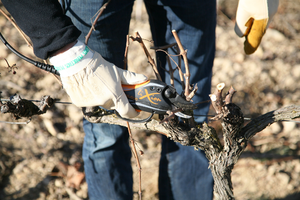
Sécateur Pellenc (Lixion Evolution).
La taille de la vigne est une opération viticole ayant pour but de limiter la croissance démesurée de la vigne pour régulariser la production des raisins en qualité et en quantité. Elle s'effectue généralement pendant le repos végétatif, en hiver, tout en prenant en compte le risque de gelées.
Un sécateur est un outil d'agriculteur ou d'horticulteur pour les opérations de taille. C'est une sorte de paire de ciseaux robuste qui permet de couper de petites branches pour tailler les arbustes par l'action d'une seule main.
Un sécateur électrique, tout comme un sécateur manuel, est composé d'une paire de ciseaux puissante grâce à un système de ressorts et, sert à la taille de branches, rameaux et arbustes. Alimenté électriquement, il facilite la taille car il suffit généralement d'appuyer sur un bouton pour enclencher les lames. Il s'agit de l'évolution des sécateurs pneumatiques et hydrauliques. Ce dernier se manipule de façon similaire.